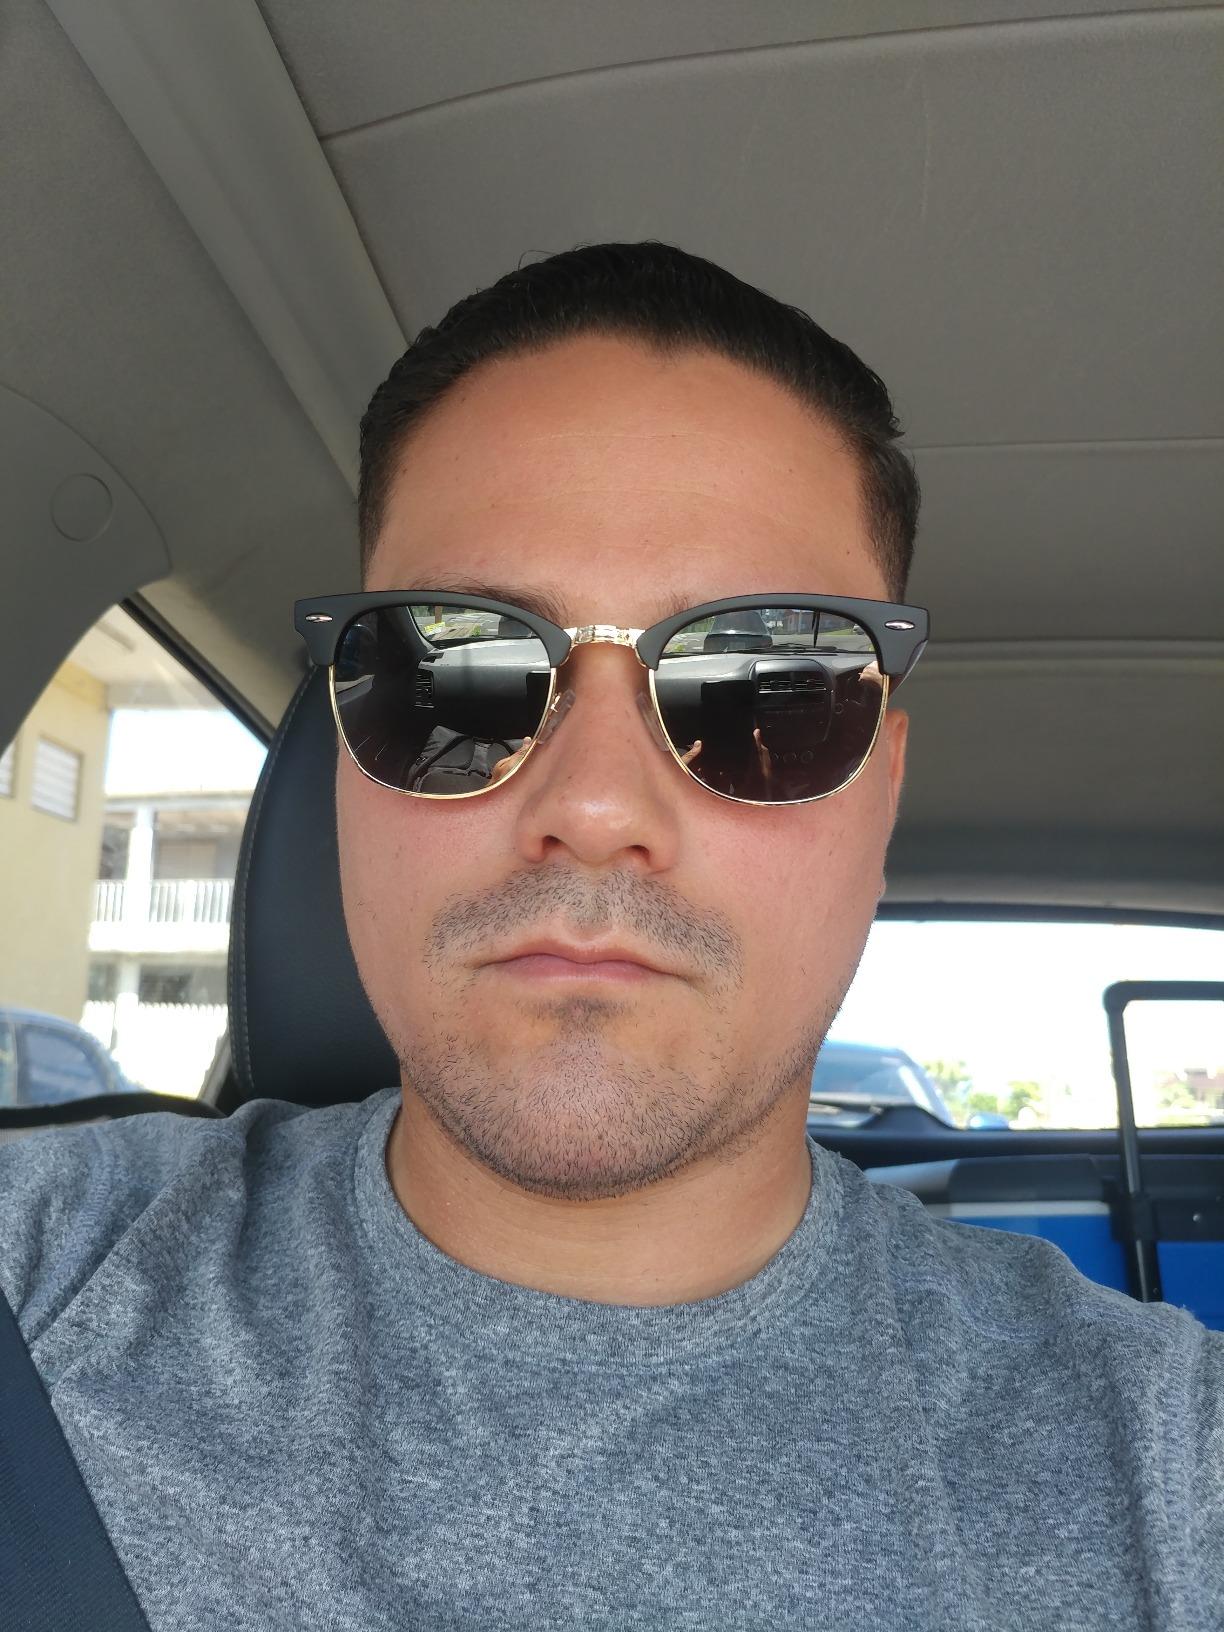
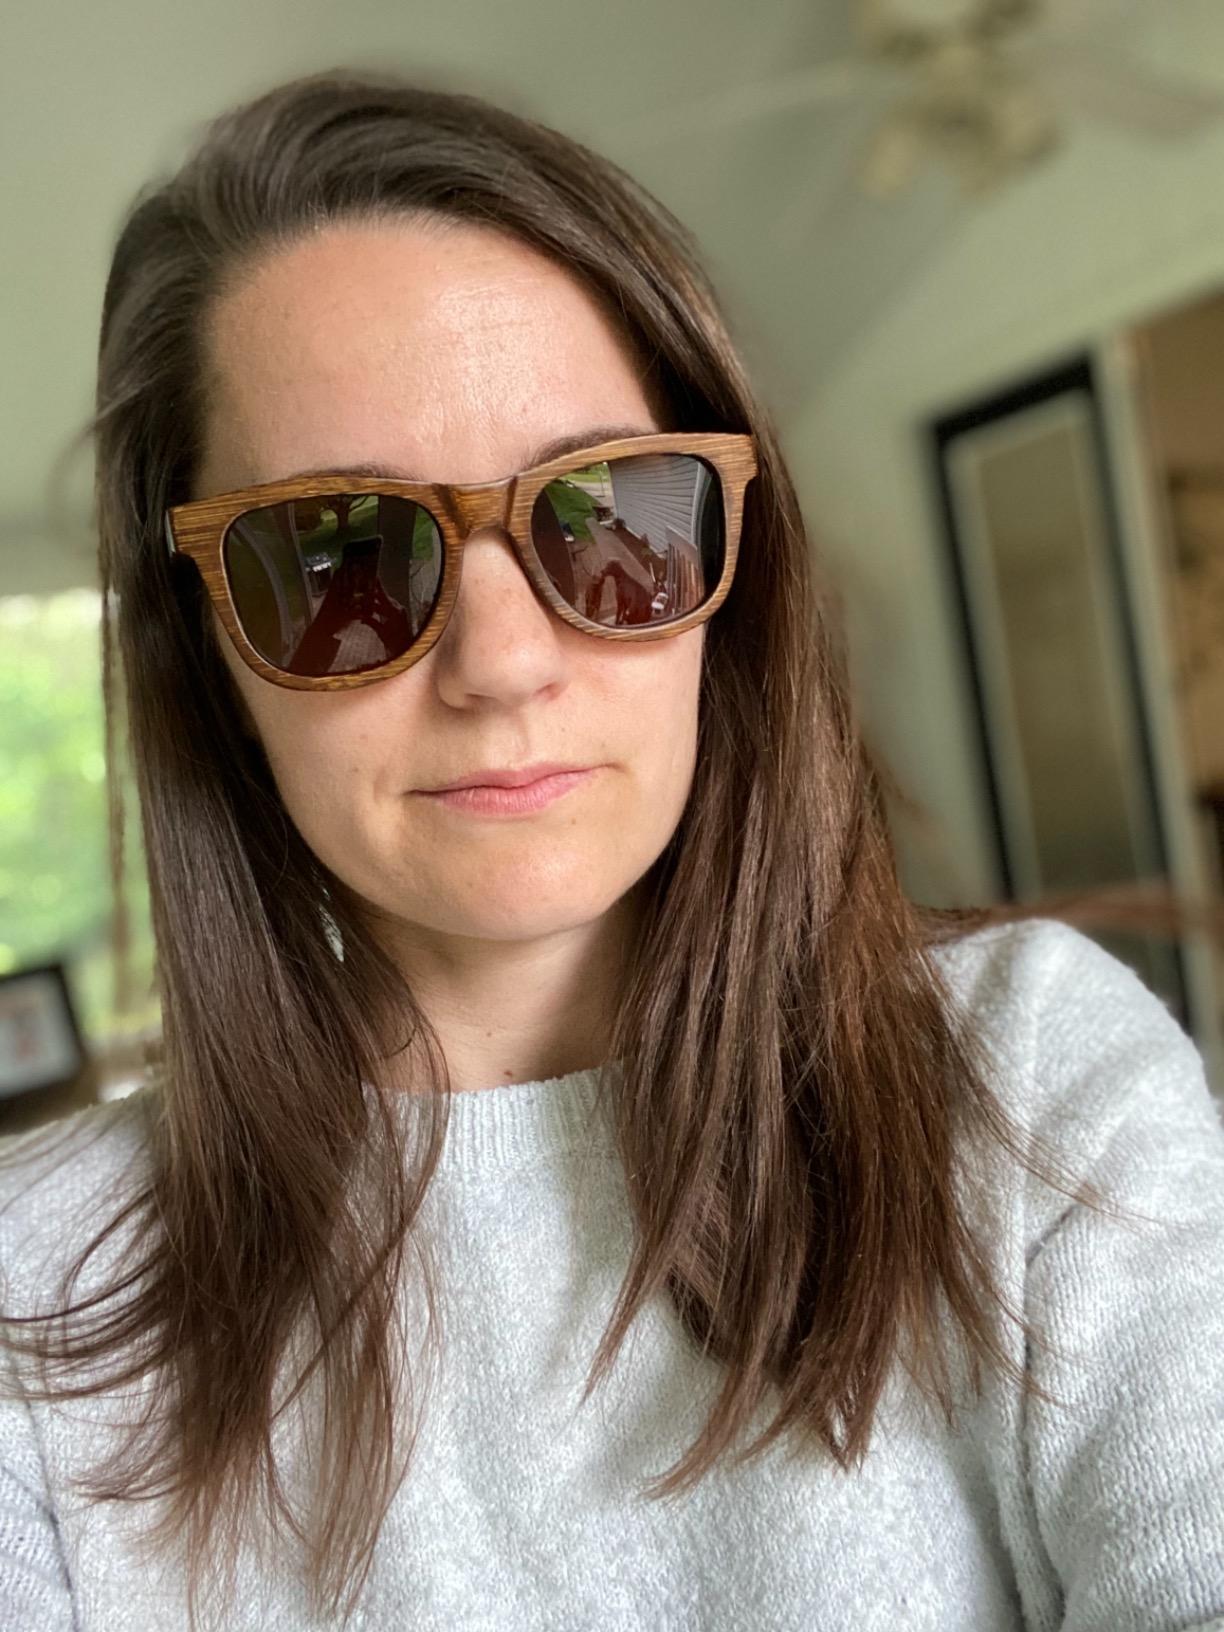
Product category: accessories_sunglasses
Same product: no